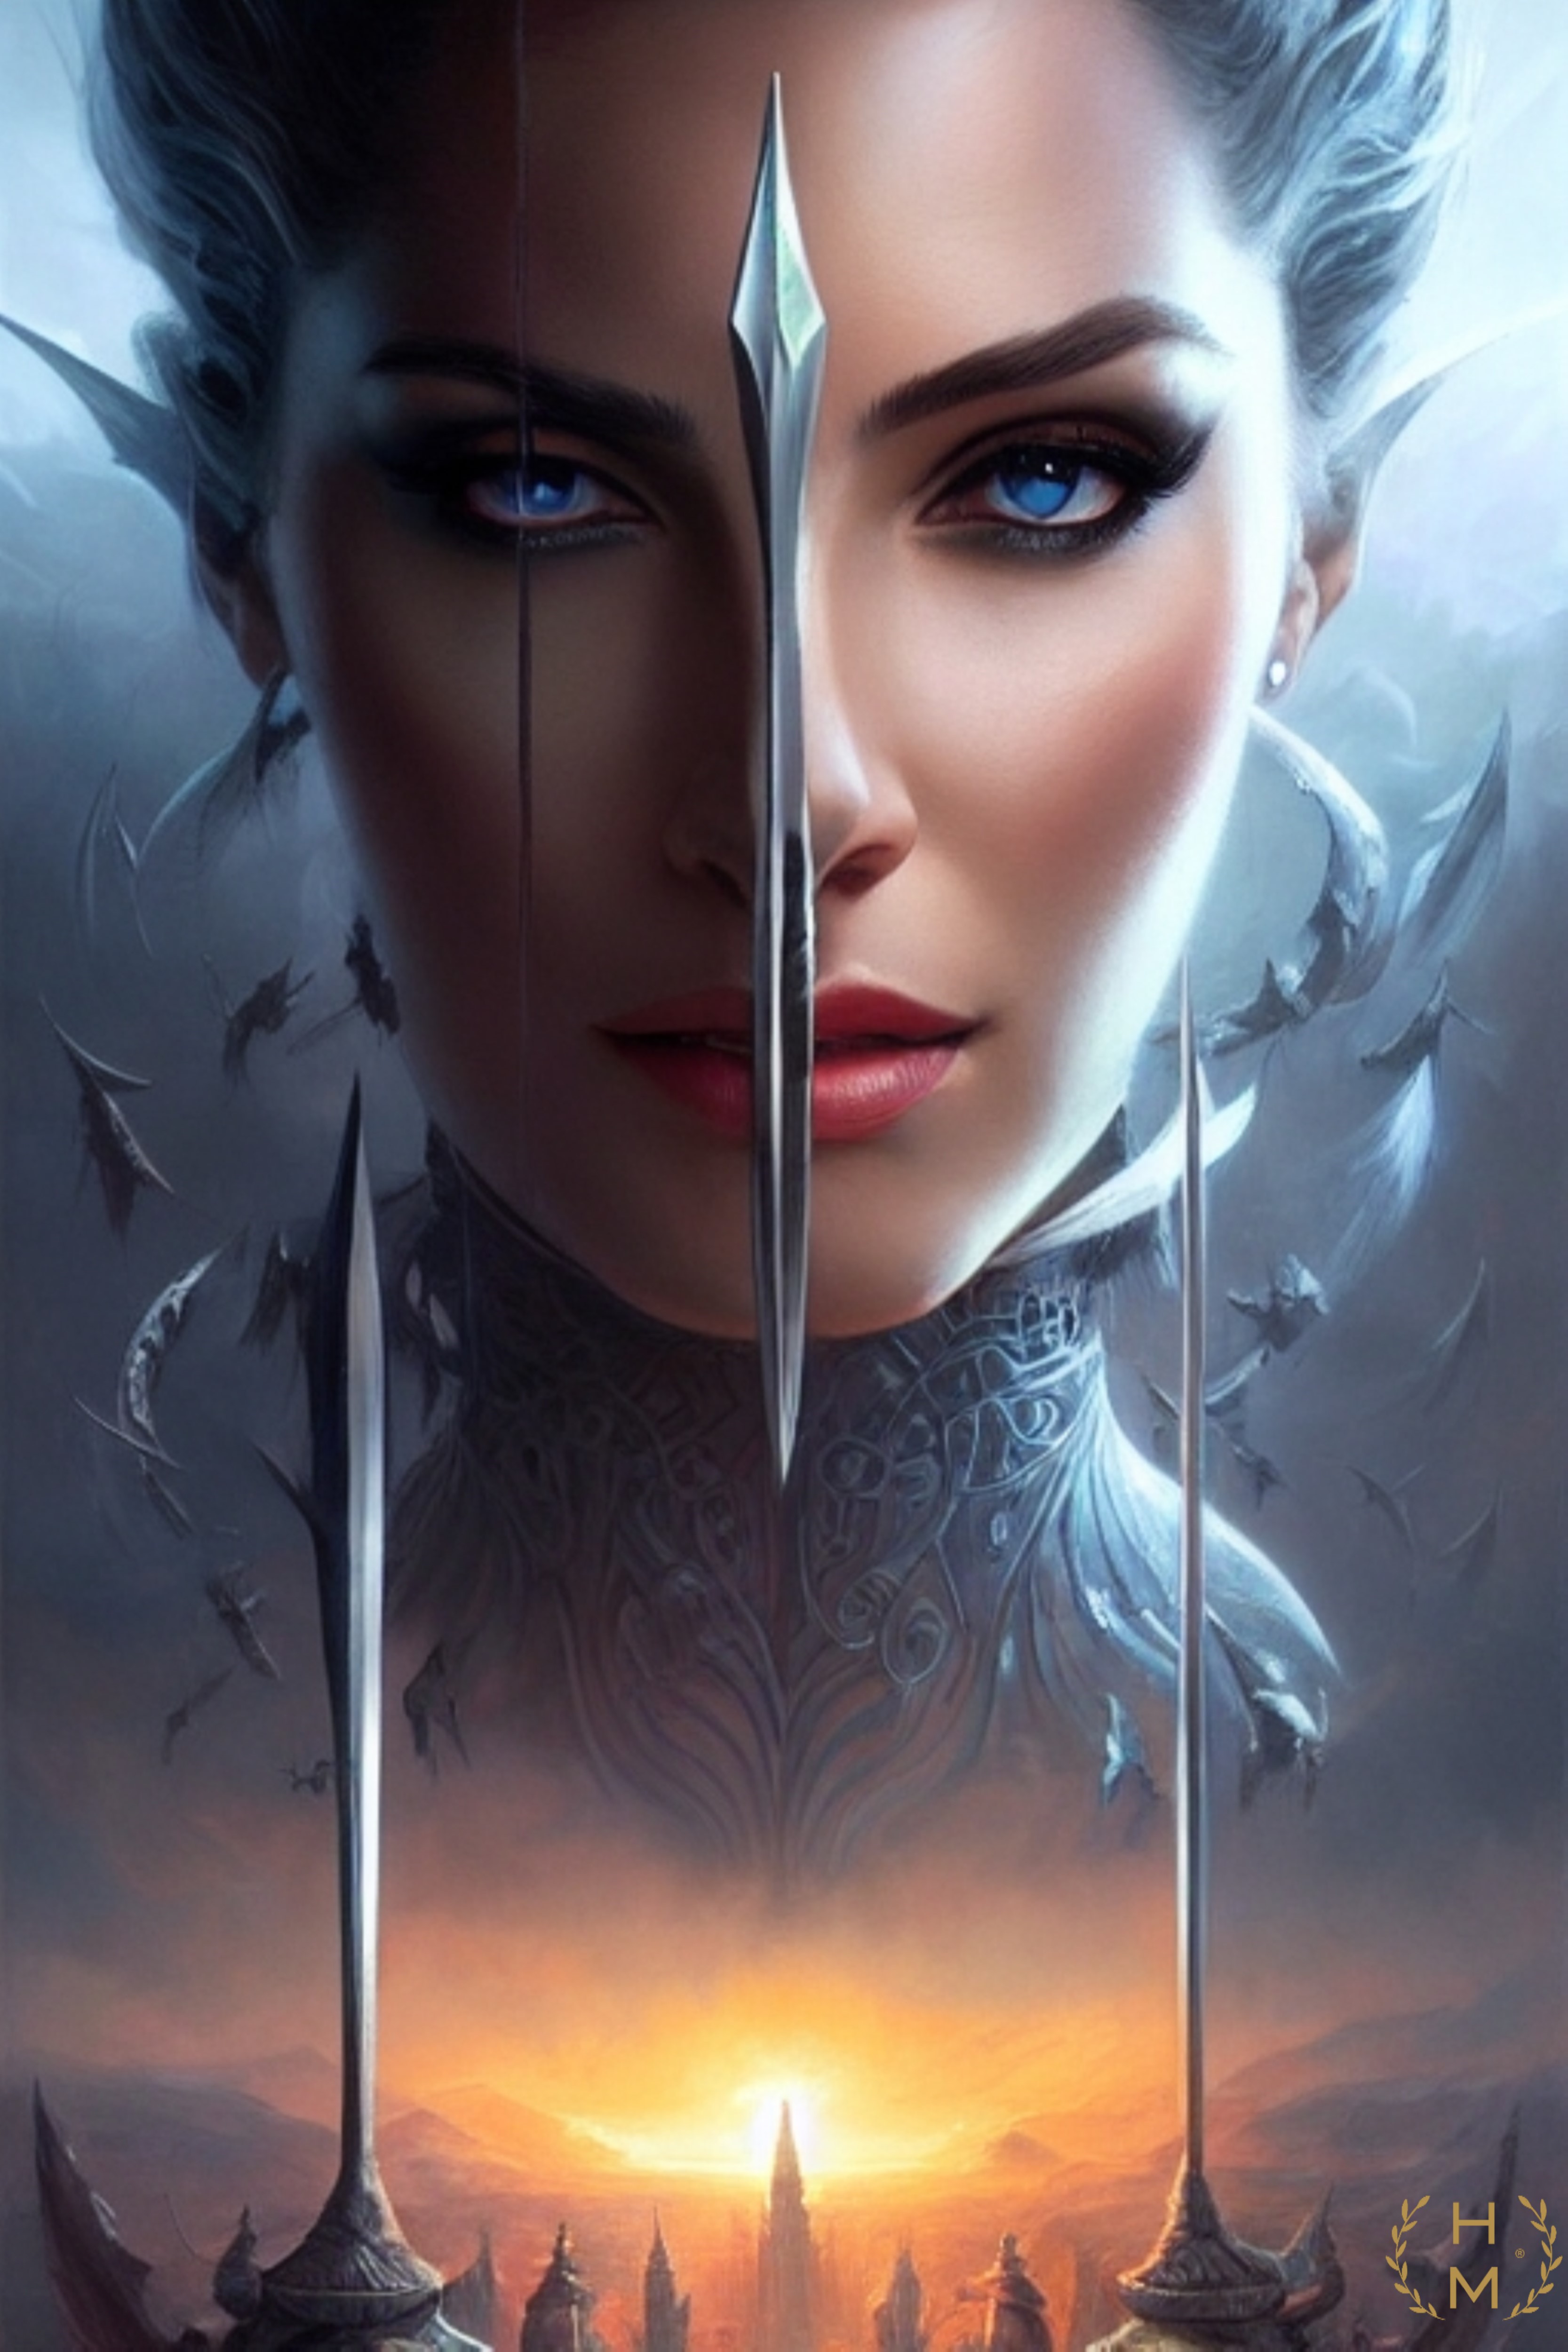
painting, art, artist, artwork, drawing, contemporary art, photography, illustration, paint, love, design, sketch, fine art, abstract art, creative, abstract, acrylic painting, nature, watercolor, art gallery, oil painting, gallery, modern art, abstract painting, digital art, contemporary painting, art collector, style, girl, woman, fashion, mort, eyebrow, eye, eyelash, light, flash photography, jaw, iris, cg artwork, beauty, space, lipstick, event, photomontage, makeover, electric blue, darkness, fictional character, tree, graphics, visual arts, graphic design, portrait photography